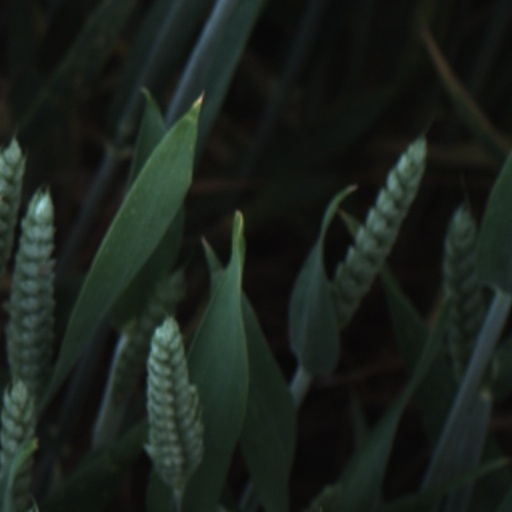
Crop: wheat